History of Lisbon

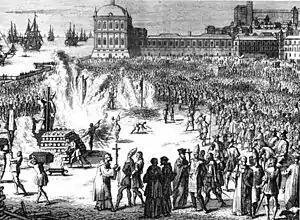
Burning at the stake by the Portuguese Inquisition at the "Terreiro do Paço" in front of the Ribeira Palace

The 16th century in Lisbon was the cultural golden age for Portuguese science and arts and letters: among the scientists who called the city home were the humanist Damião de Góis (friend of Erasmus and Martin Luther), the mathematician Pedro Nunes, the physician and botanist Garcia da Orta and Duarte Pacheco Pereira; and the writers Luís de Camões, Bernardim Ribeiro, Gil Vicente and others. Isaac Abravanel, one of the greatest Hebrew philosophers, was appointed the King's Treasurer. All social classes benefited from the city's prosperity, although the urban nobility serving in royal administration and the bourgeoisie benefited the most, but even the common people enjoyed luxuries unattainable to their English, French or German contemporaries. Heavy manual labour was done by African slaves and by Galicians. The first African slaves were sold in "Praça do Pelourinho" (Pelourinho Square); they were separated from their families, worked all day without pay, and were subject to brutal treatment. The Galicians, although uprooted from their homes, certainly found their lot improved, considering their miserable condition in rural Spain, and their language being very similar to Portuguese facilitated their integration into Portuguese society. By the mid-16th century, ten percent of Lisbon's population was of African descent.